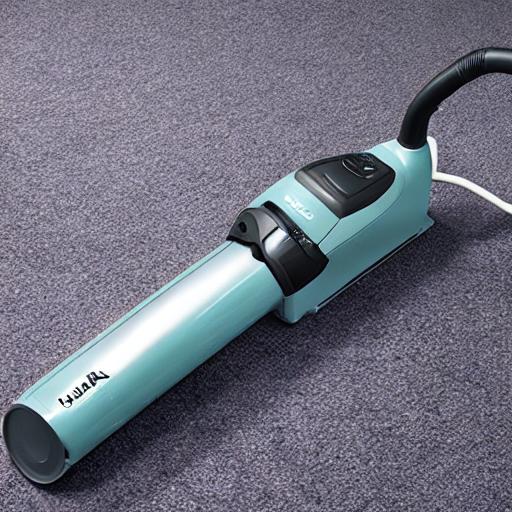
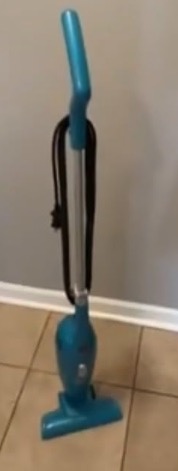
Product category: items_vacuum
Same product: no